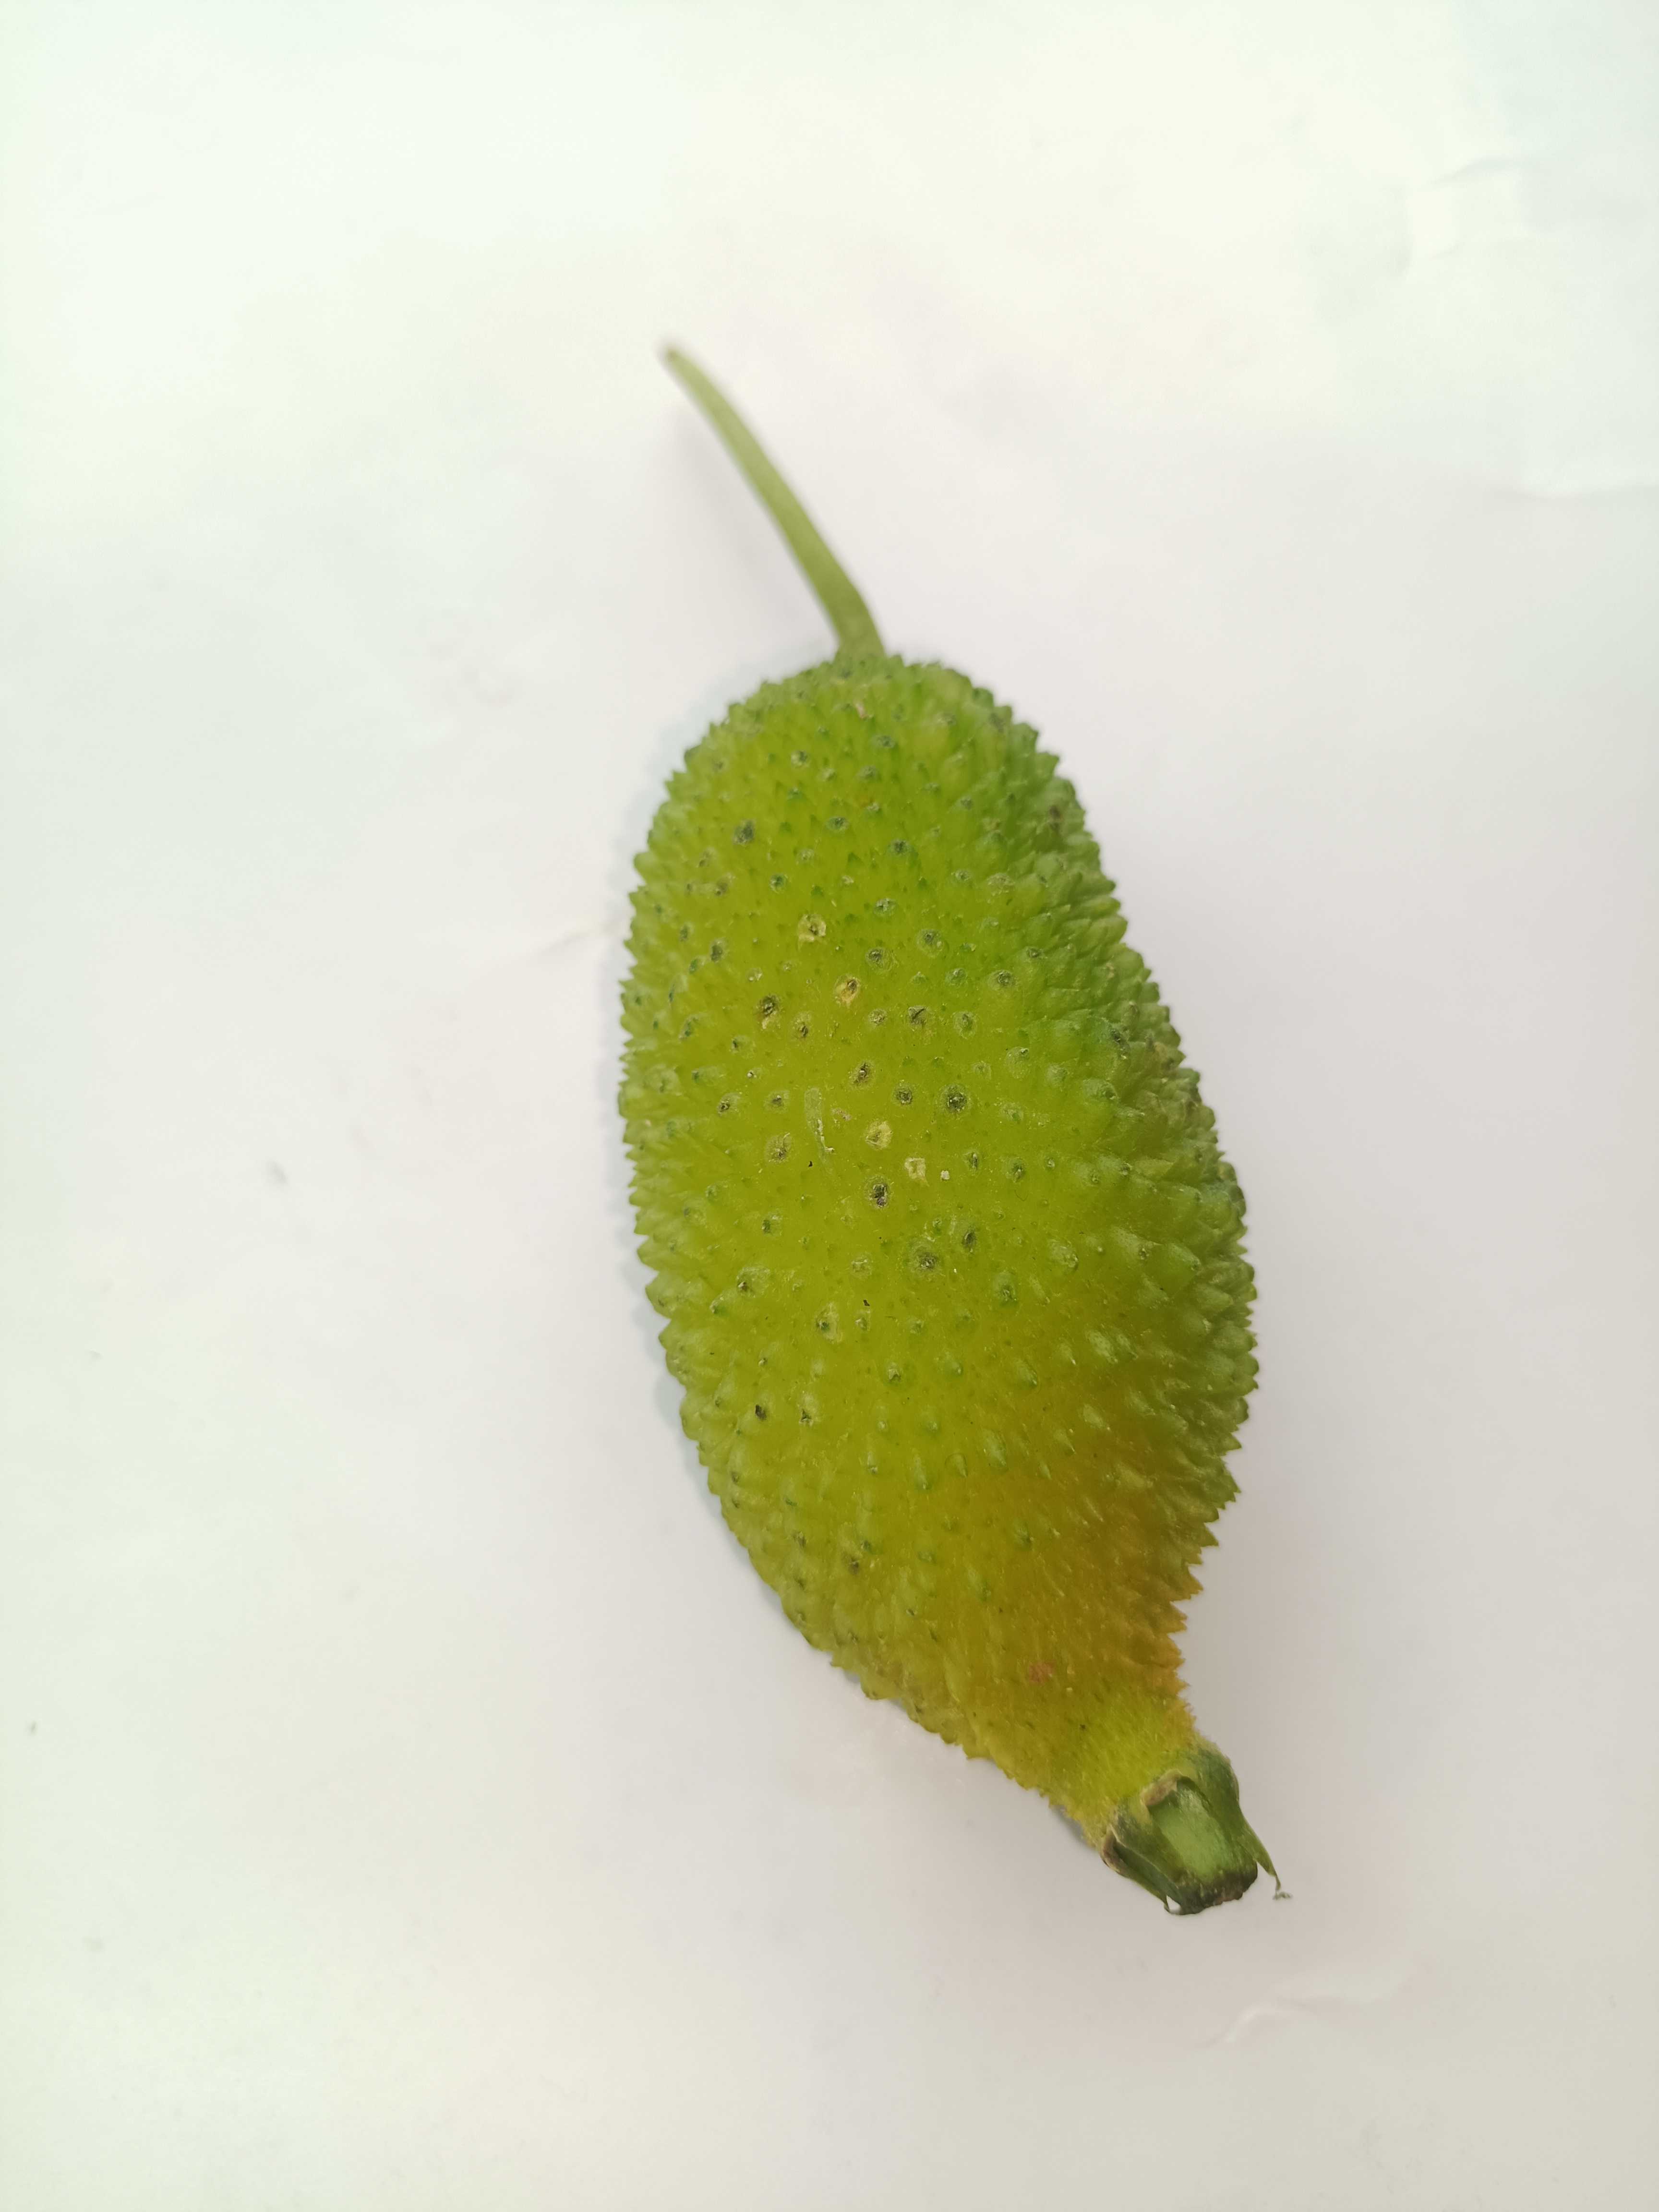
Label: Momordica dioica